Arthur Shapton Richards

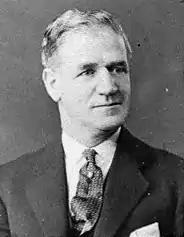

Arthur Shapton Richards (1877 – 5 August 1947) was a New Zealand politician of the Labour Party.